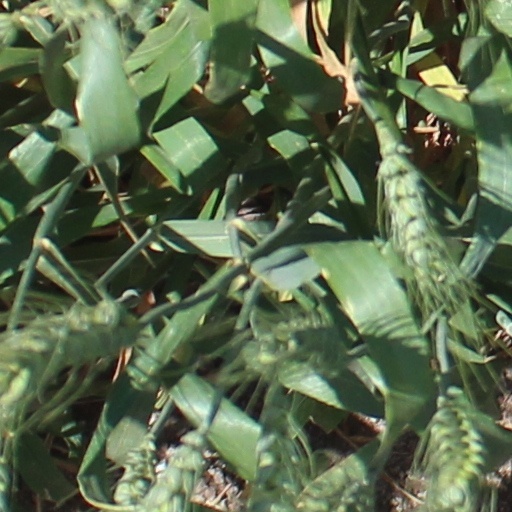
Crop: wheat